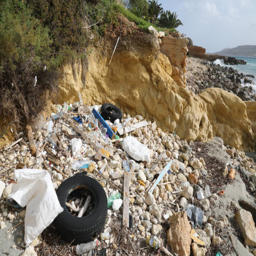
litter and old tires on the sea shore